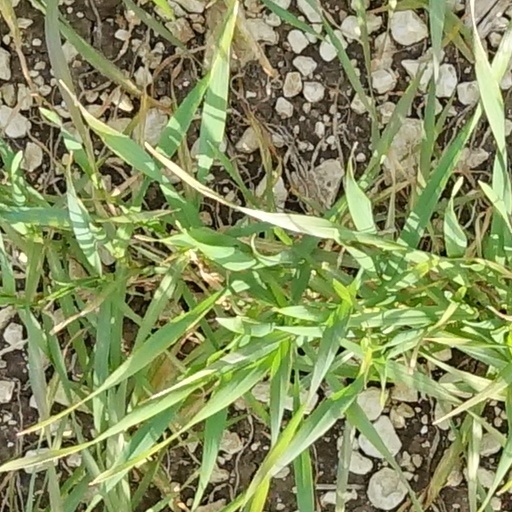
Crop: wheat